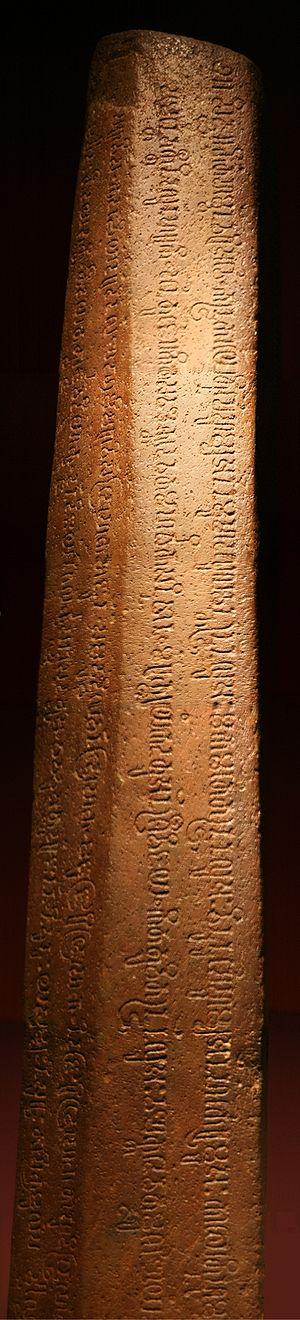
Bangka est une île d'Indonésie située au large de la côte orientale de Sumatra.
Sriwijaya, « éclatante victoire » ou « brillante réussite », est le nom d'une cité-État du sud de Sumatra en Indonésie, qui se trouvait sur l'emplacement de l'actuelle Palembang. On le connaît par trois sources : des inscriptions en vieux-malais trouvées en Indonésie dans le sud de l'île de Sumatra et l'île voisine de Bangka, des annales chinoises et des écrits de voyageurs arabes.